List of RAF aircrew in the Battle of Britain

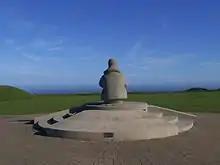
Battle of Britain Memorial at Capel-le-Ferne

The List of RAF aircrew in the Battle of Britain is a summary regarding the lists of those who flew during the Battle of Britain, and were awarded the Battle of Britain Clasp to the 1939–45 Star by flying at least one authorised operational sortie with an eligible unit of the Royal Air Force or Fleet Air Arm during the period from 0001 hours on 10 July to 2359 hours 31 October 1940. (There are a few names missing from this list; check on The Battle of Britain Society web site.)